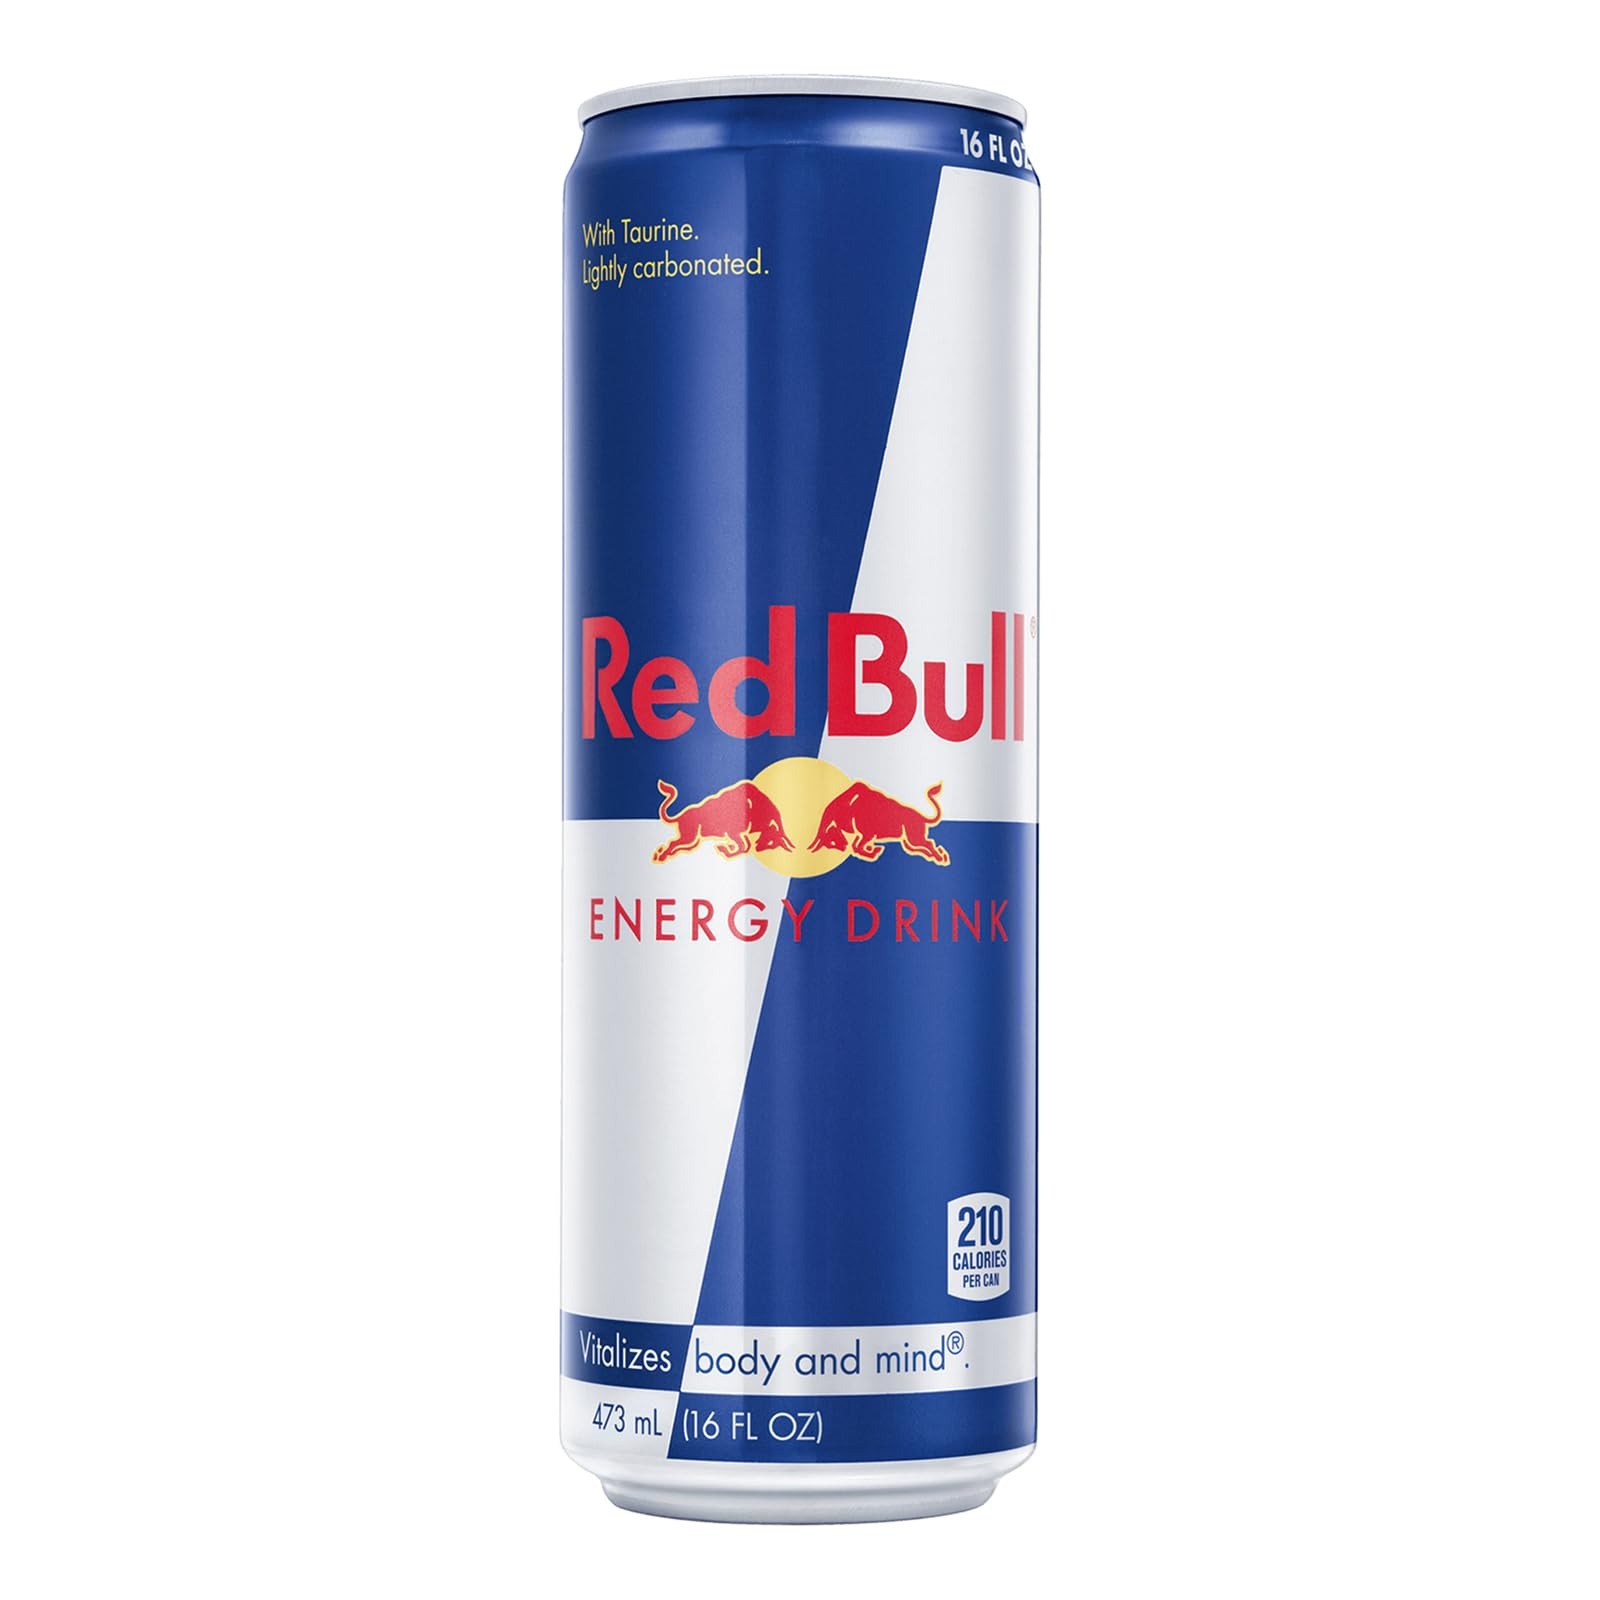
Item Name: Red Bull Energy Drink, 16 Fl oz
Bullet Point 1: One 16 fl oz can of Red Bull Energy Drink
Bullet Point 2: Red Bull’s signature formula features high-quality ingredients, including caffeine, taurine, B-group vitamins, real sugar and water
Bullet Point 3: Each 16 fl oz can of Red Bull Energy Drink contains 151 mg of caffeine per serving, about the same amount as in an equal serving of home-brewed cup of coffee
Bullet Point 4: One 16 fl oz can of Red Bull Energy Drink contains 51 g of sugar, comparable to sugar levels found in apple juice
Bullet Point 5: Red Bull Energy Drink is formulated to be wheat free, dairy free, lactose free, gluten free, vegetarian and non alcoholic
Value: 16.0
Unit: Fl Oz

Price: 4